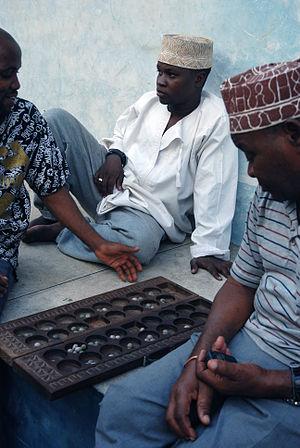
Le bao, du swahili Bao, signifiant jeu de société, est un jeu de société traditionnel de l'Afrique de l'Est, dont le Kenya, la Tanzanie, les Comores, le Malawi, le Burundi et d'une partie de la République démocratique du Congo, tout en étant surtout populaire au Kenya et en Tanzanie.